SkyMapper

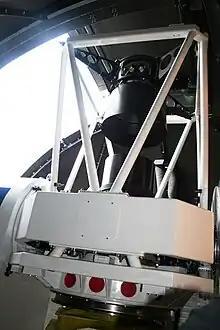
SkyMapper with the dome slit open.

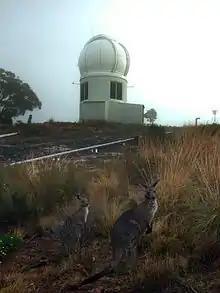
Siding Spring is within Warrumbungle National Park, and wildlife are common around the telescopes.

The telescope and its dome were built by Electro Optics Systems of Canberra. As the telescope has an alt-azimuth mounting, its dome is compact and snug: the minimum clearance as the telescope moves is about 4 cm.